2022 Fijian general election

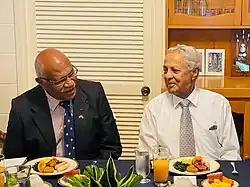
Rabuka (left) and Chaudhry (right) attending a dinner prior to the election.

Fiji Labour Party leader Mahendra Chaudhry congratulated the formation of a new government. Chaudhry also stated that the FijiFirst party may have conducted electoral fraud.